Poh Teck Tung Foundation

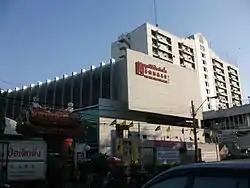
Poh Teck Tung Foundation Headquarters

The Poh Teck Tung Foundation (from ) is a rescue foundation founded in Thailand famously known for rescuing road accident victims and managing unclaimed corpses with proper burials. The foundation originated a hundred years ago in Thailand concerning Chinese's traditional religious beliefs that based on committing good deeds as a principle of action.